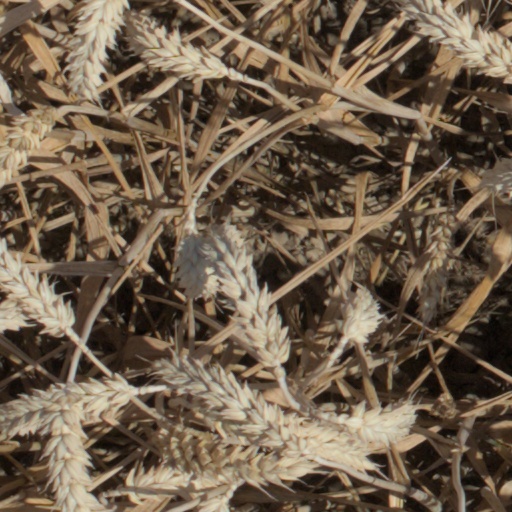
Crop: wheat